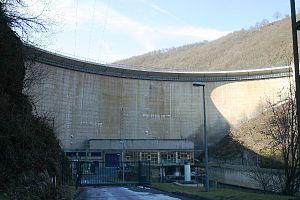
Le Barrage d'Esch-sur-Sûre. Lëtzebuergesch: Staudamm
La Sûre est une rivière belgo-germano-luxembourgeoise et un affluent en rive gauche de la Moselle. Elle fait donc partie du bassin versant du Rhin.